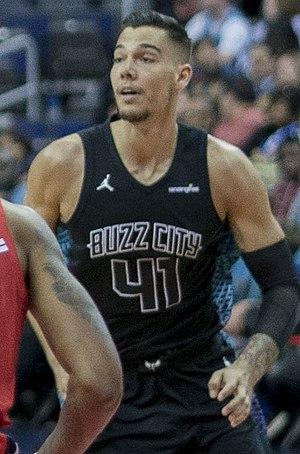
Guillermo « Willy » Gustavo Hernangómez Geuer, né le 27 mai 1994, à Madrid, en Espagne, est un joueur espagnol de basket-ball. Il mesure 2,11 m et évolue au poste de pivot avec les Hornets de Charlotte. Son frère cadet Juan Hernangómez est aussi basketteur.